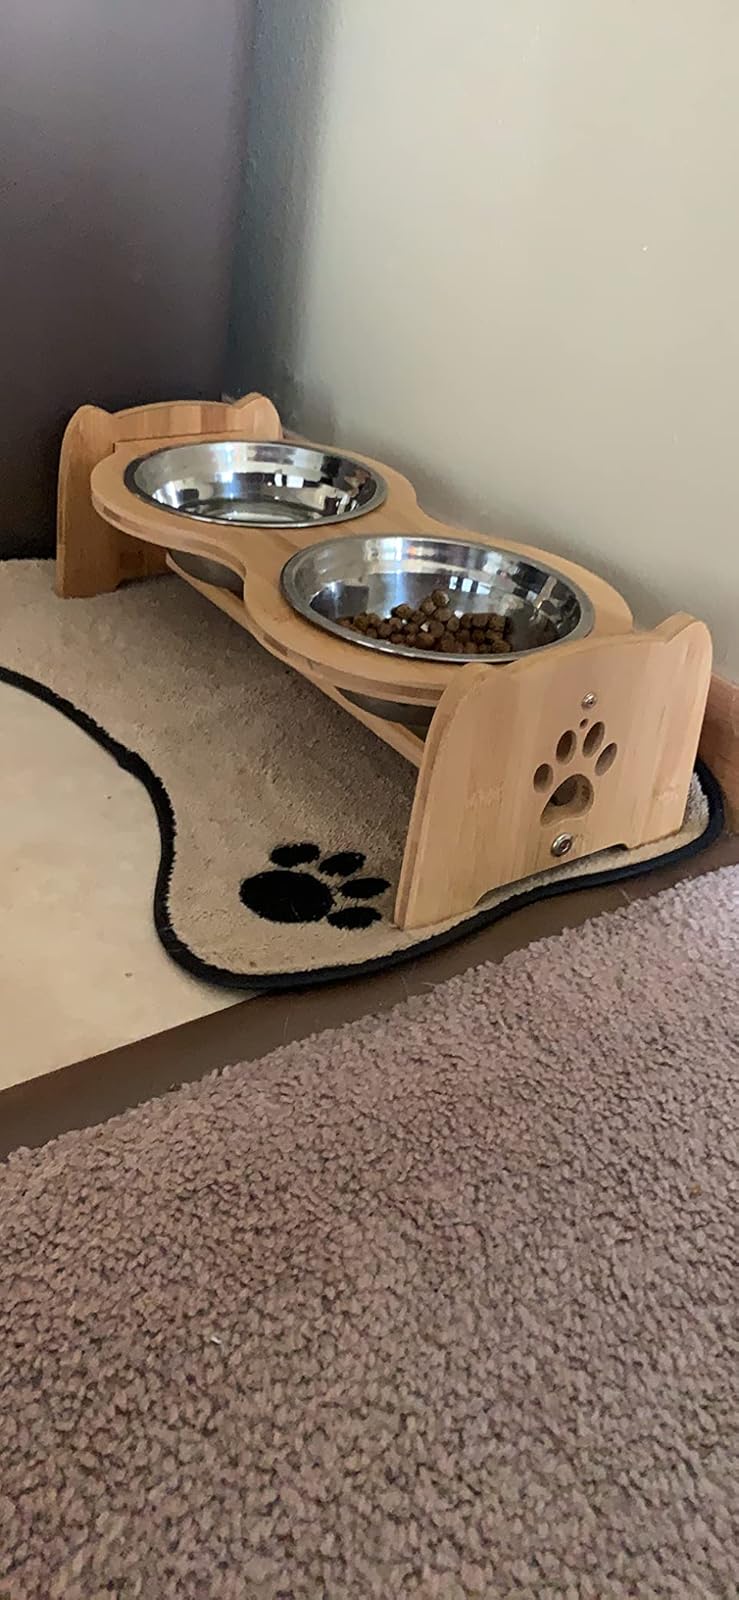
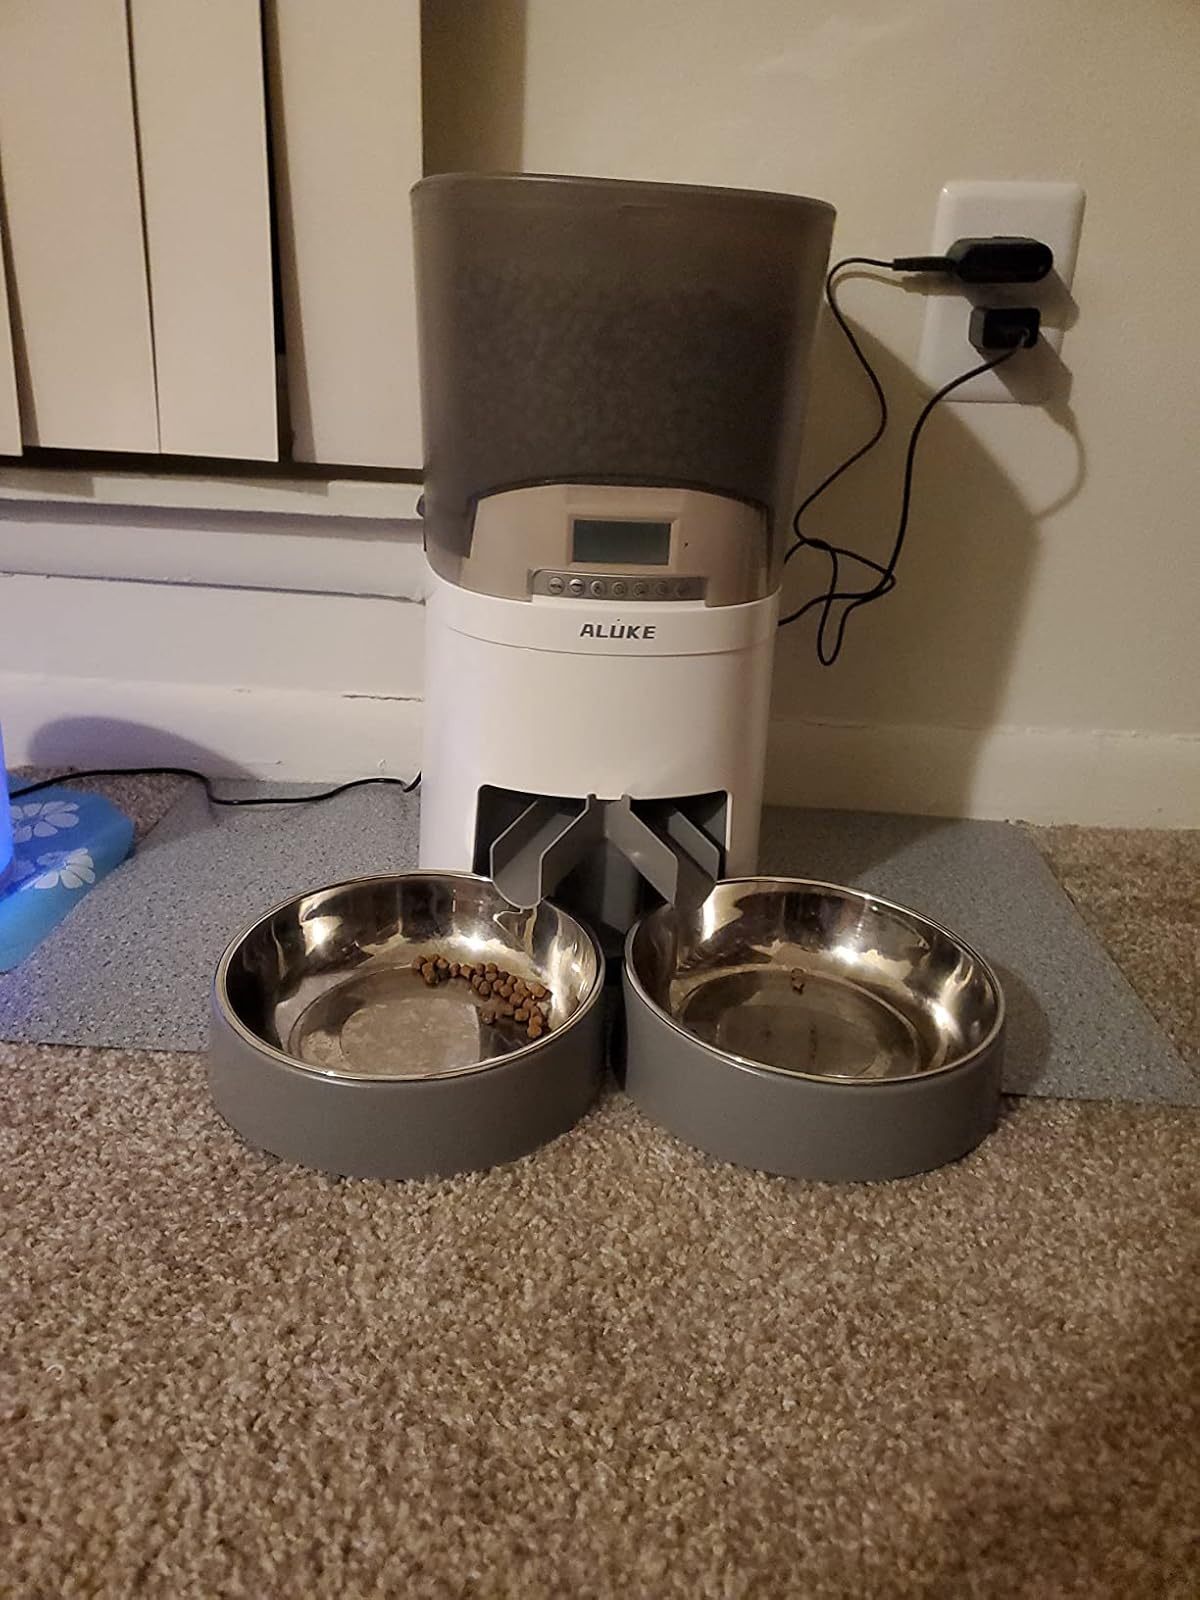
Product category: items_feeder
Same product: no